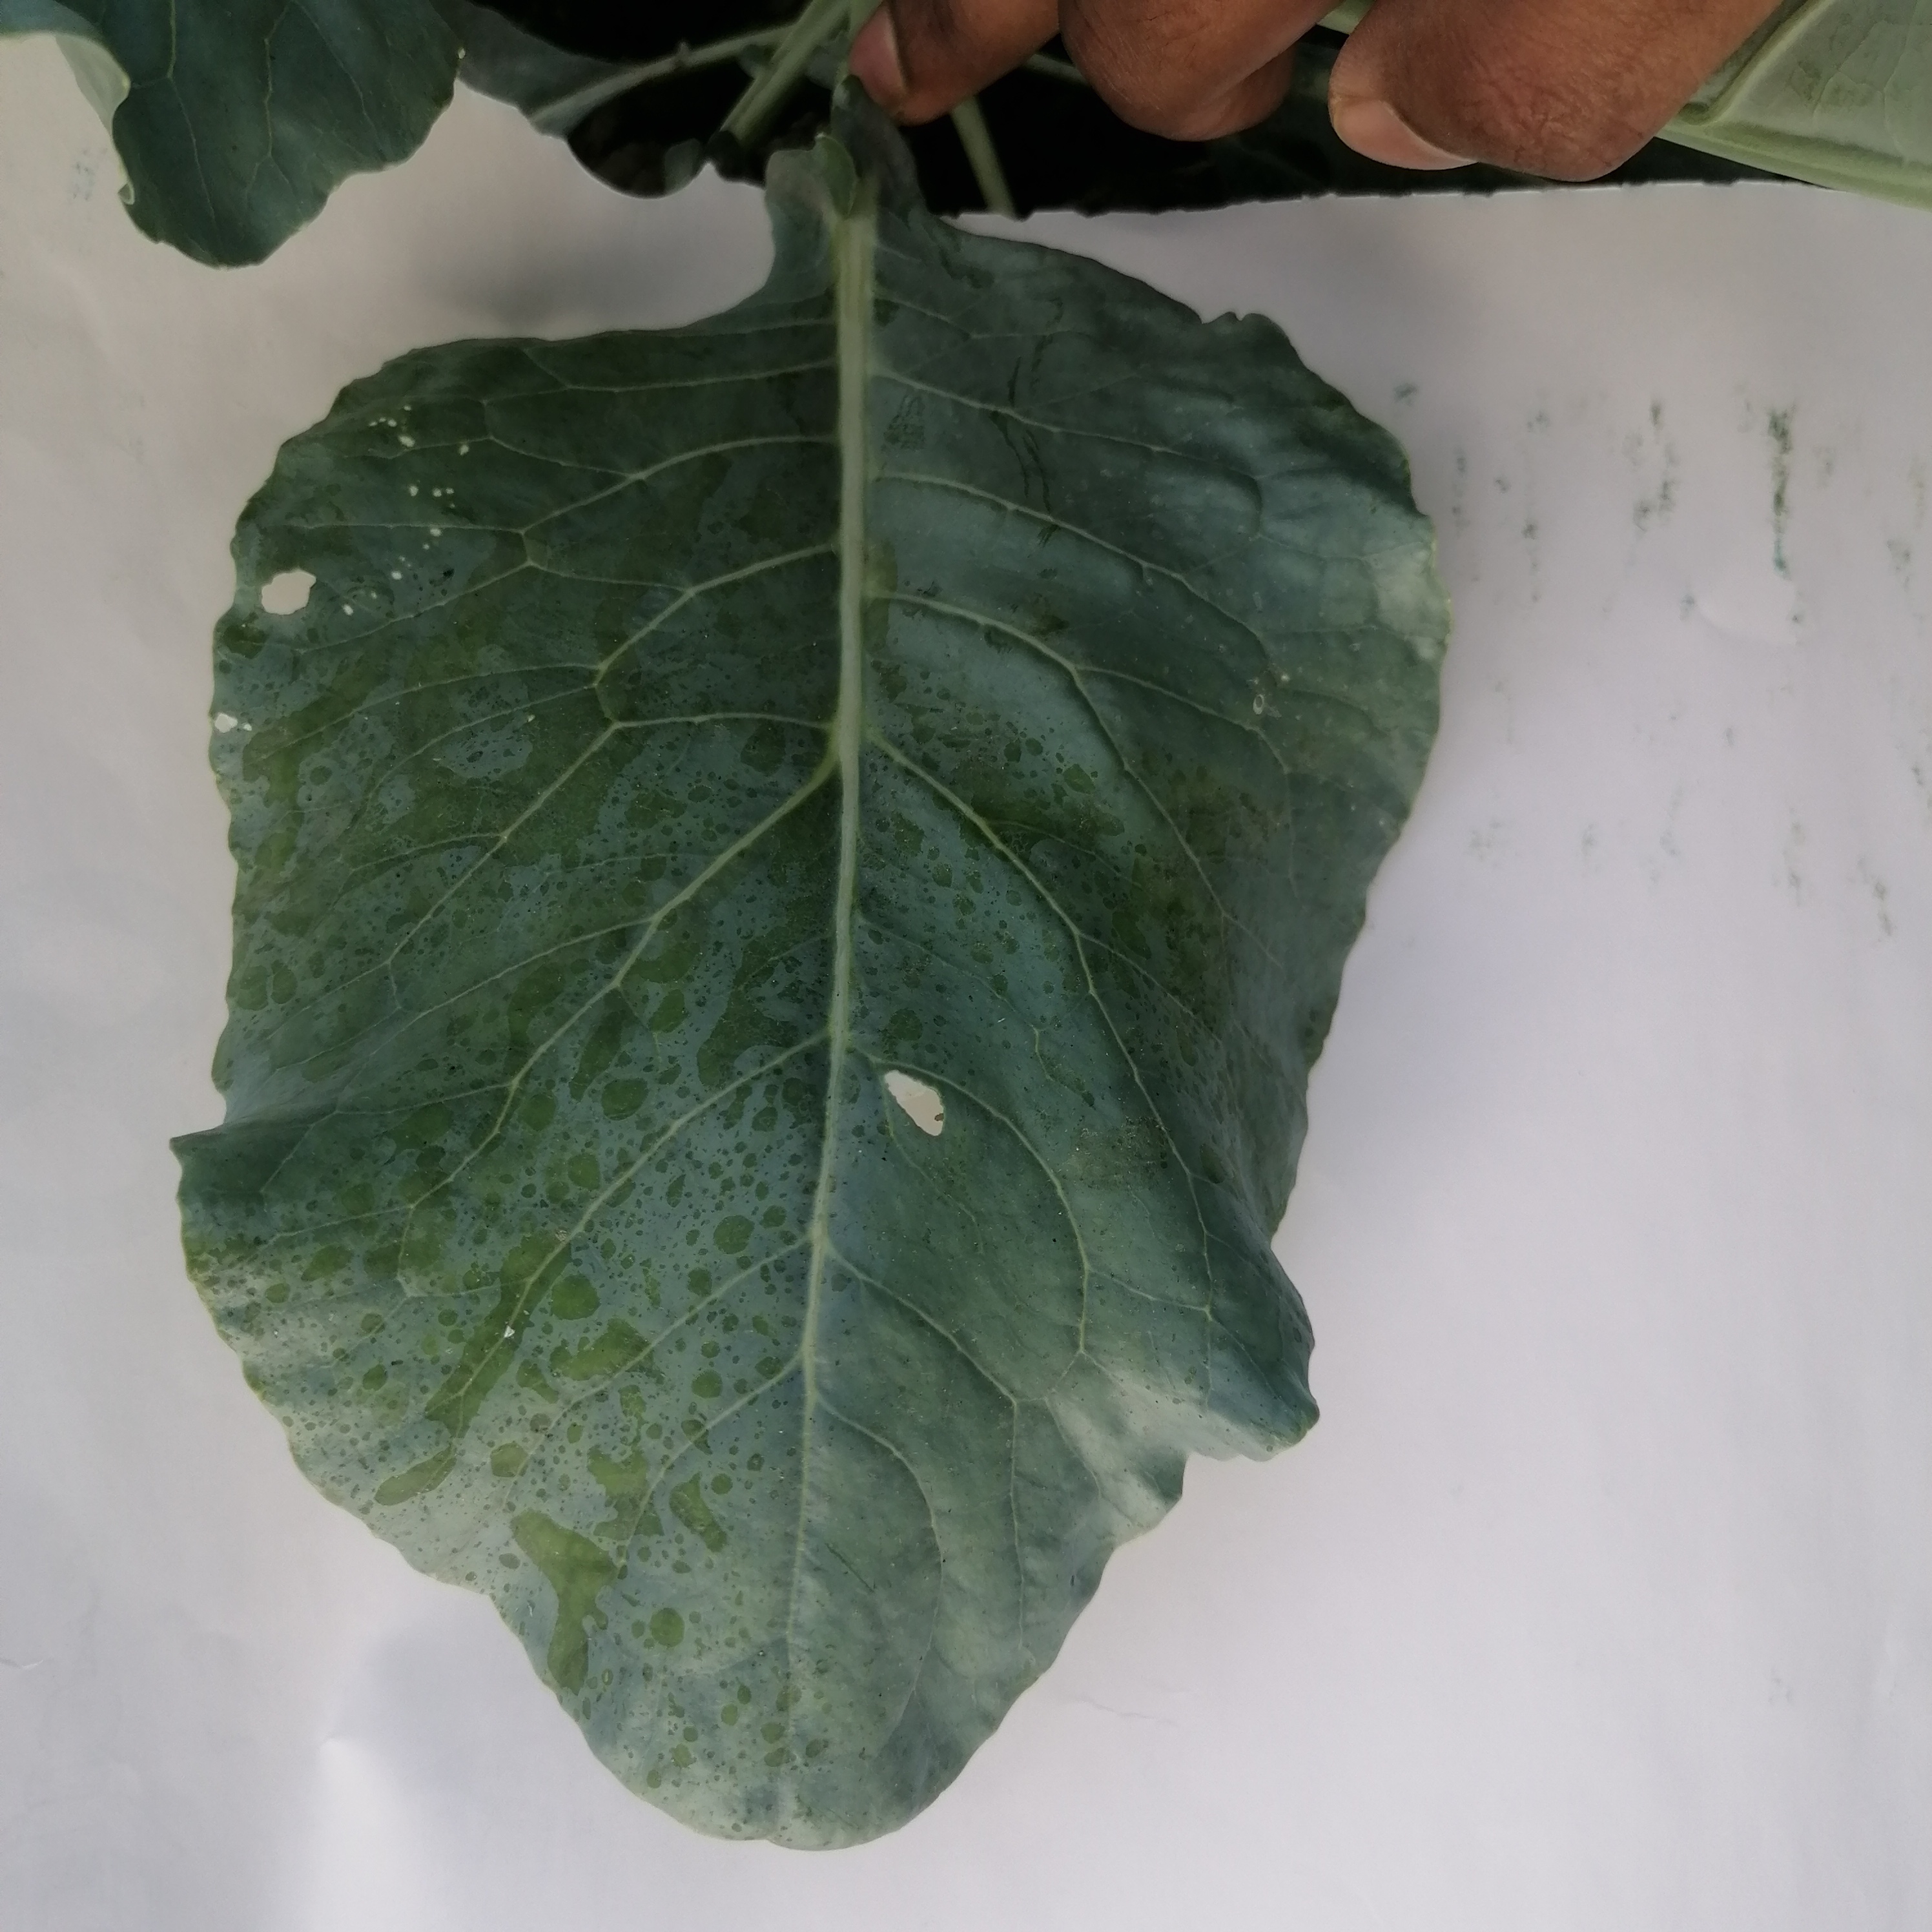
Label: Insect Hole